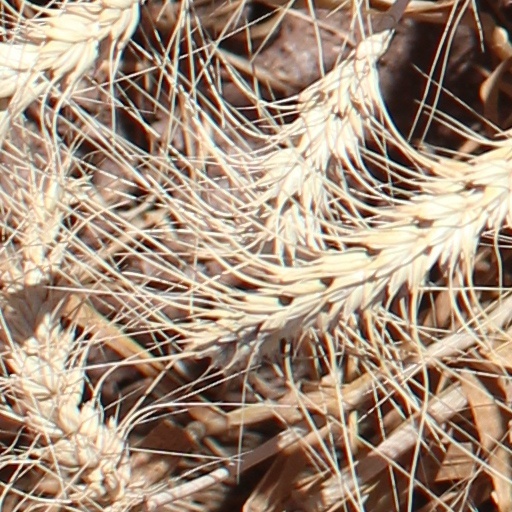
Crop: wheat